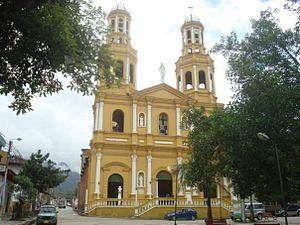
Pedro María Ramírez Ramos, plus connu comme le martyr d'Armero, né à La Plata le 23 octobre 1899 et mort à Armero le 10 avril 1948, était un prêtre catholique colombien, assassiné par des miliciens anticléricaux à cause de son ministère, pendant l'insurrection du Bogotazo. Reconnu martyr par l'Église catholique, il est vénéré comme bienheureux depuis 2017.